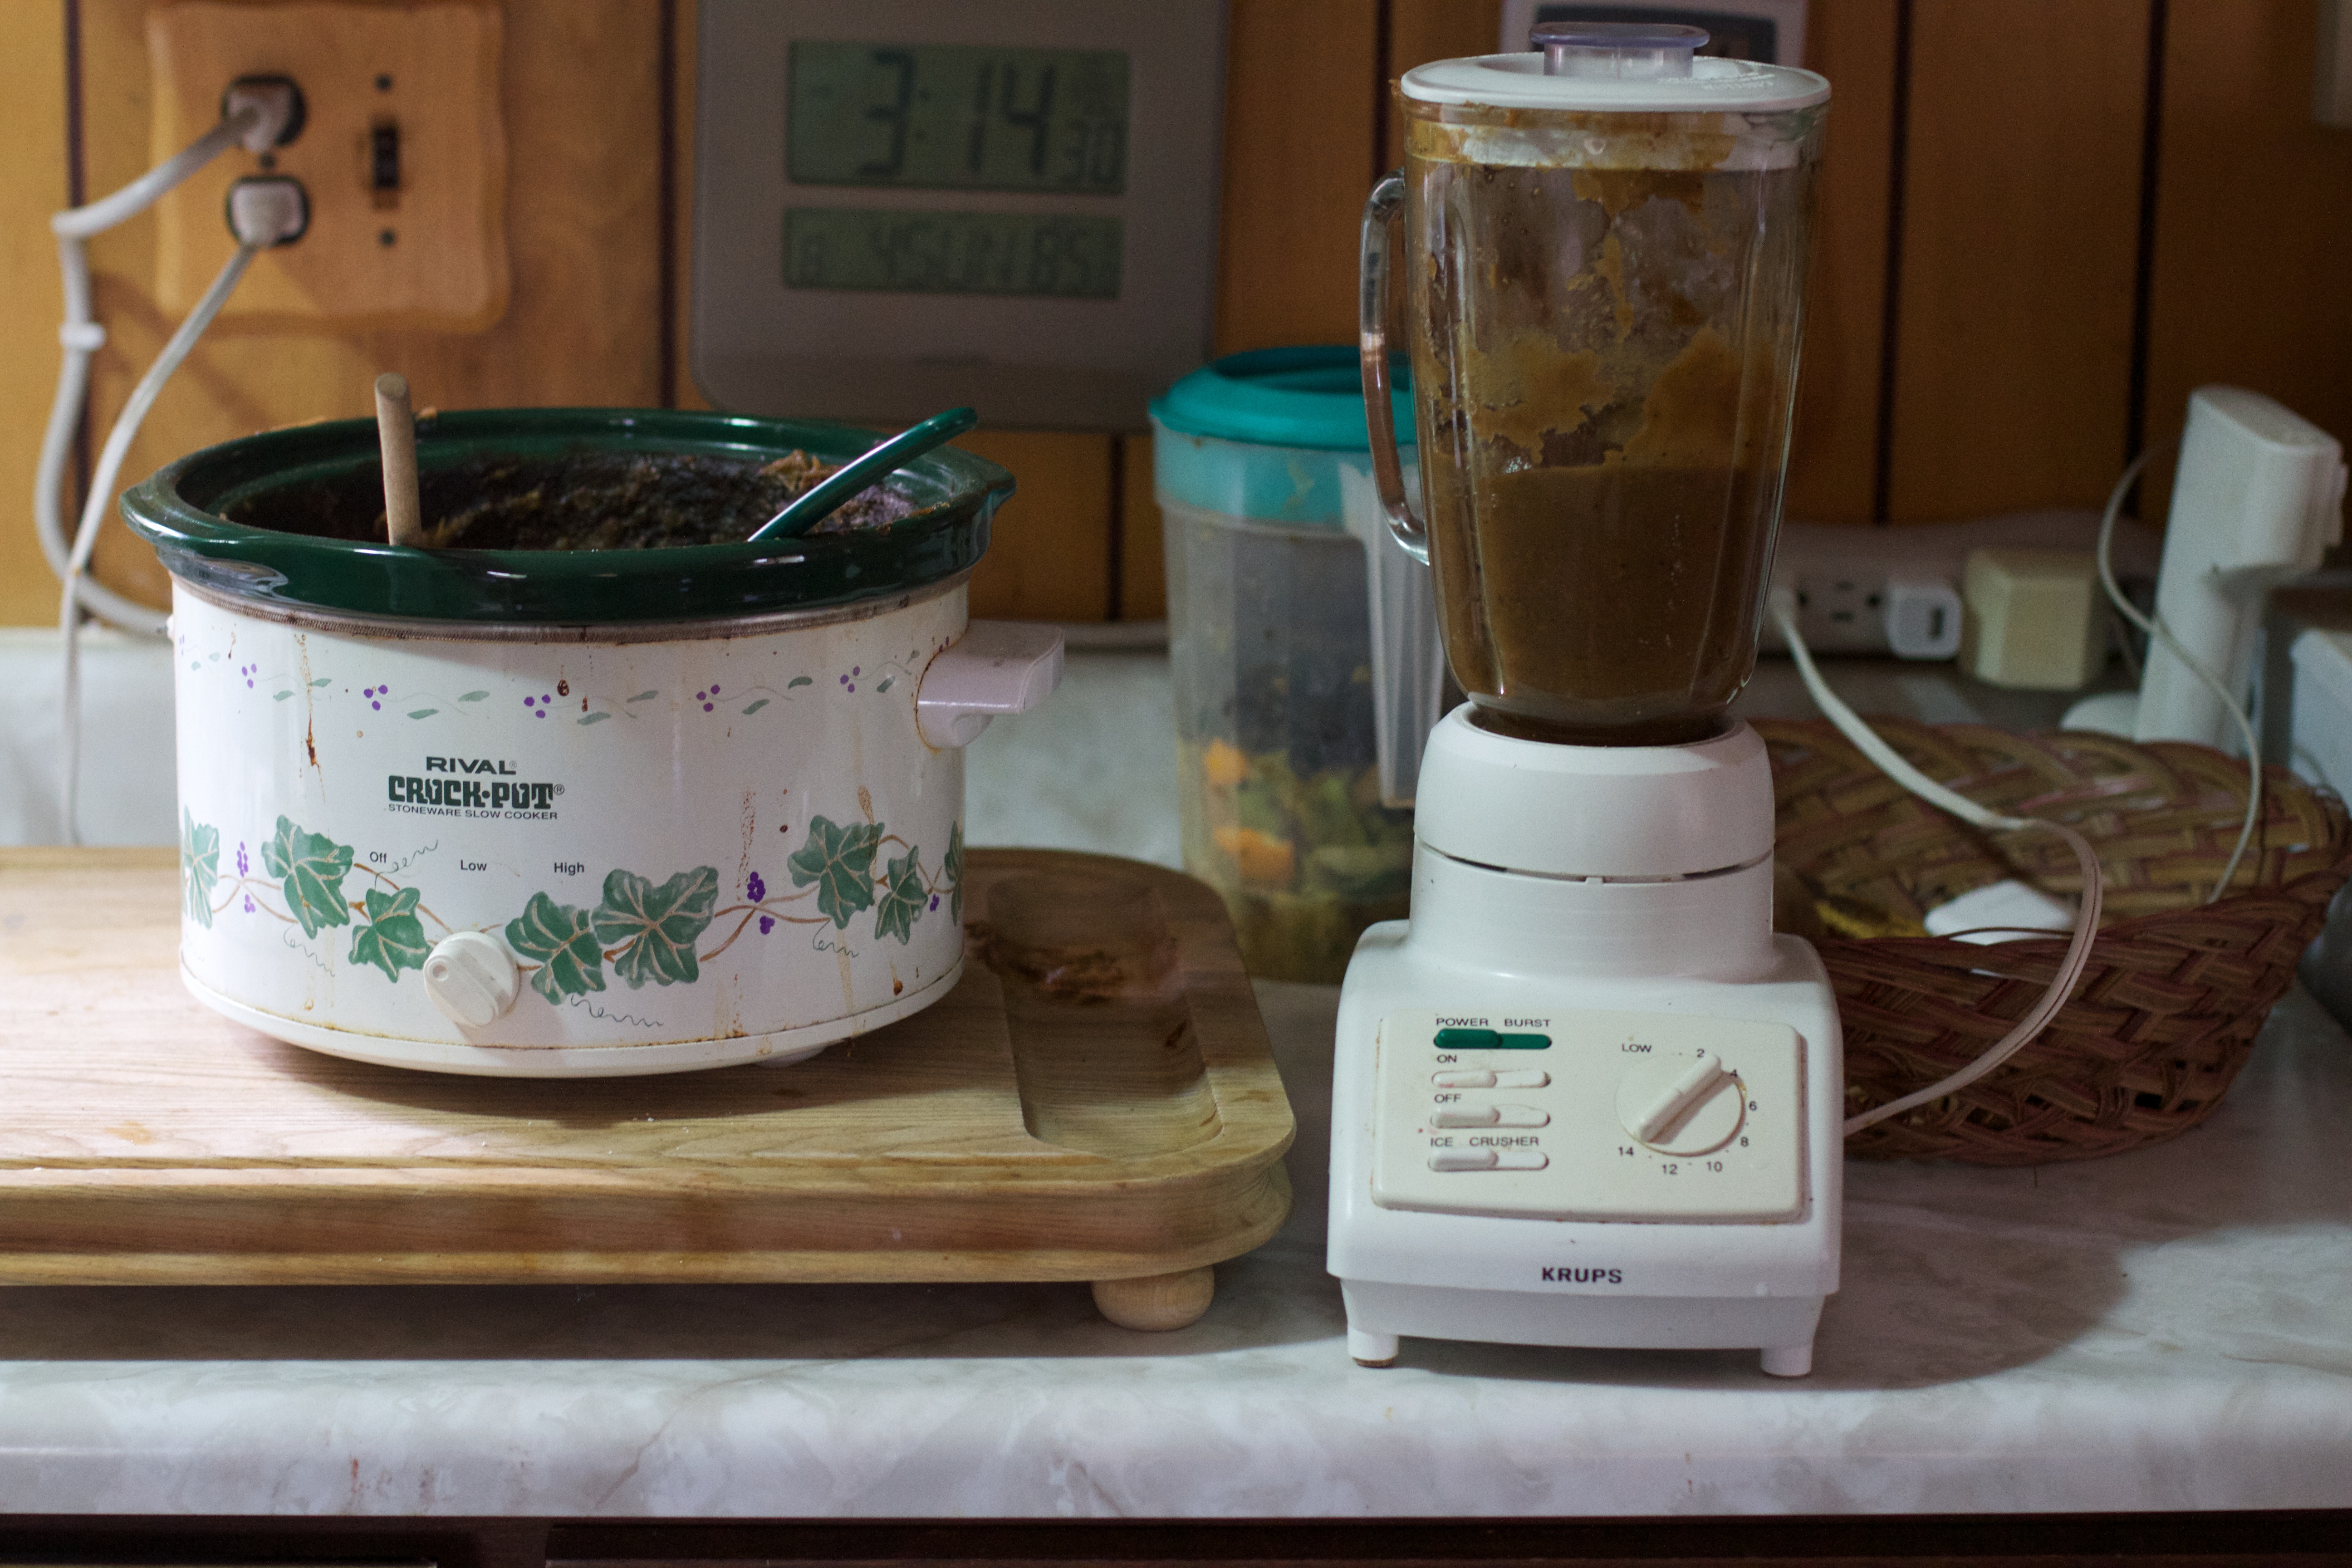
meal, food, drink, lighting, flavor